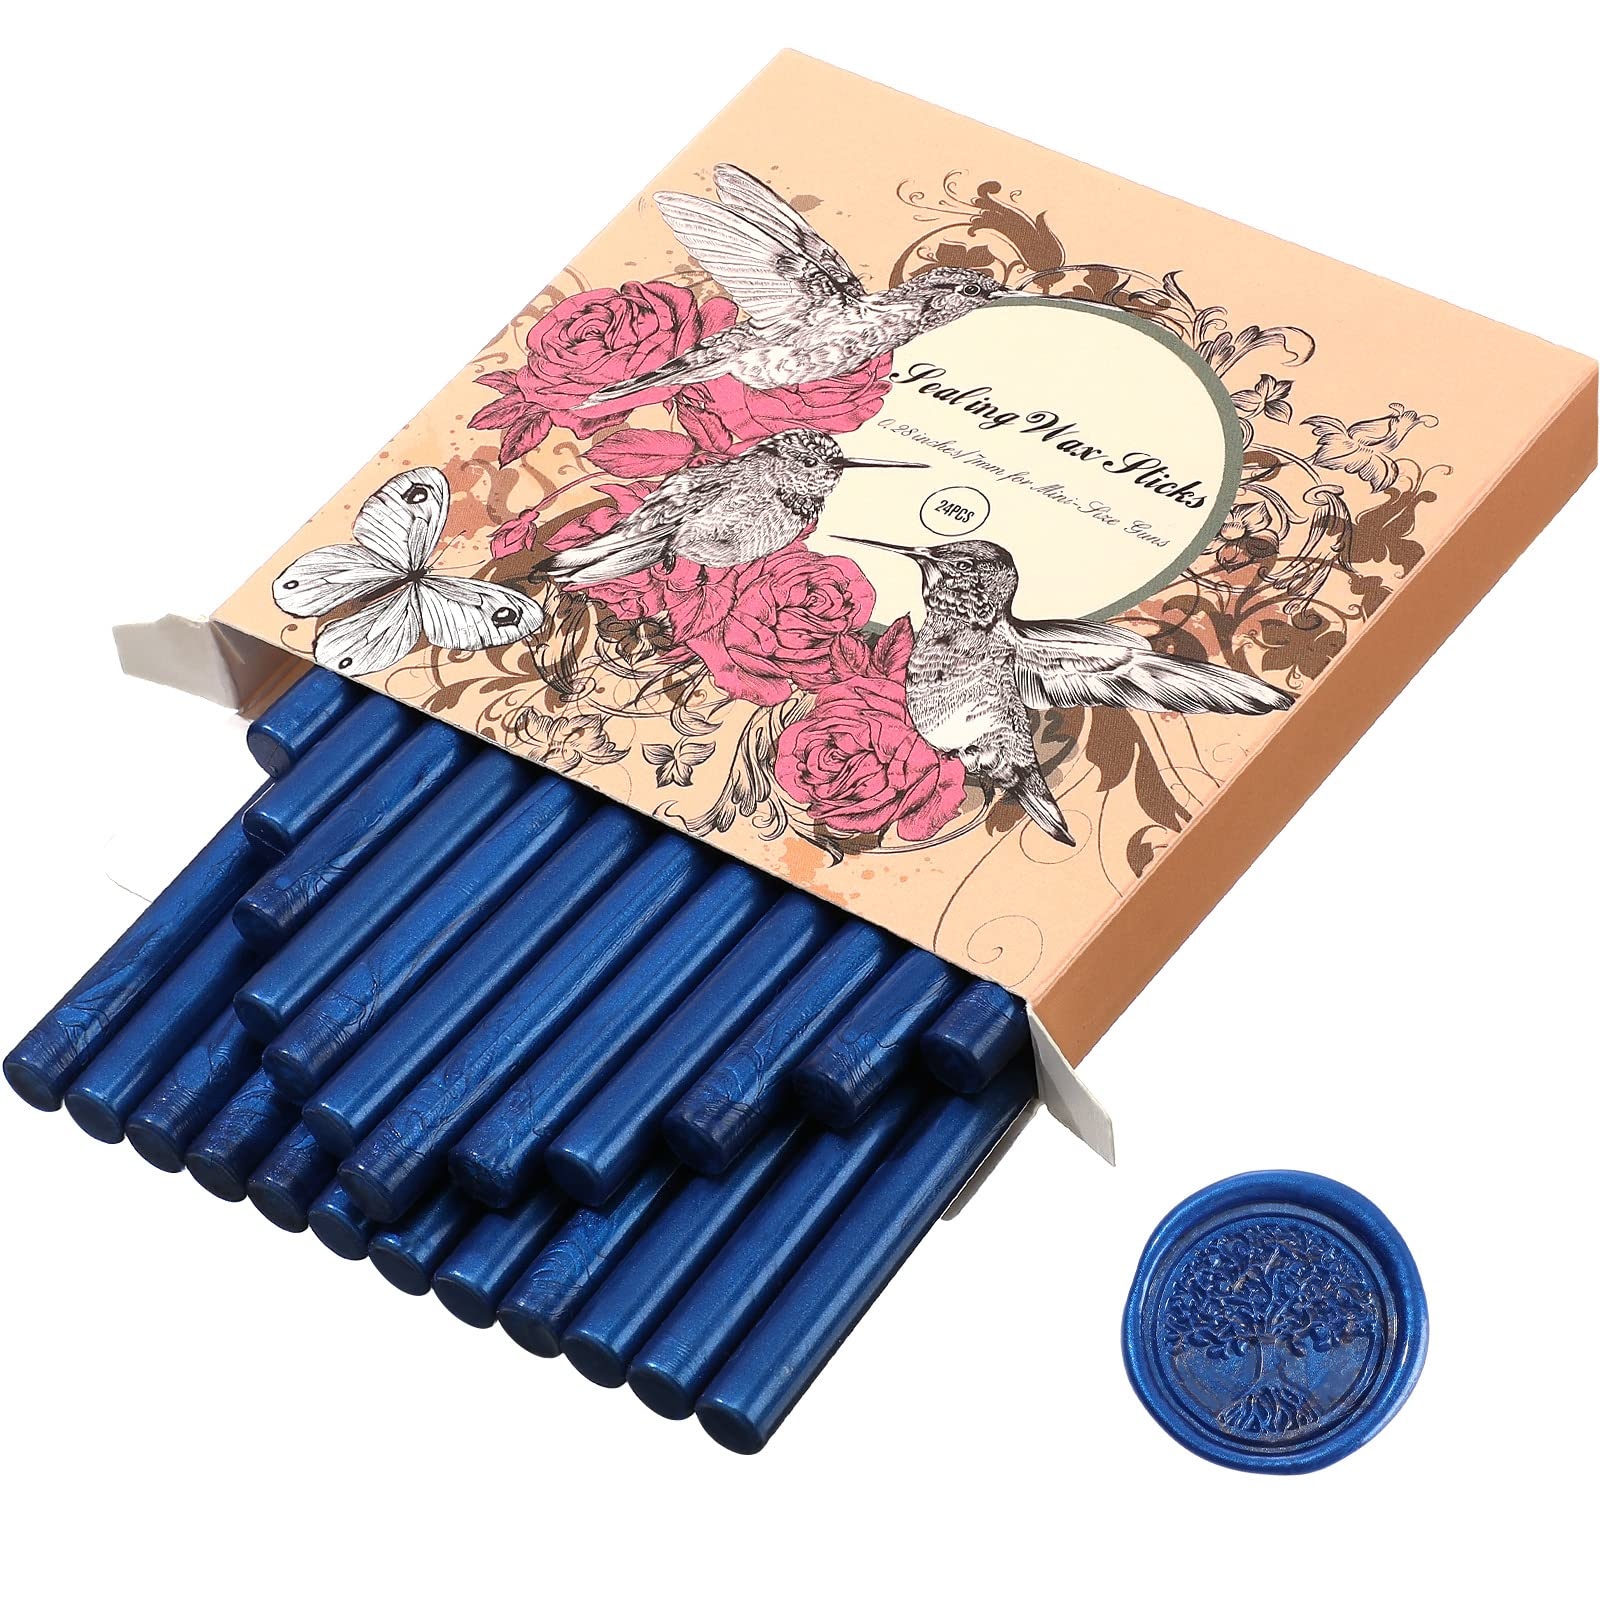
1 x RAW Customer Returns Containlol 24pcs Glue Gun Sealing Wax Sticks for Wax Seal Stamp for Wedding Invitations, Cards, Envelopes, Snail Mail, Wine Packages, Christmas Gift Ideas Sea Blue  - RRP €12.04
Download Manifest: HERE Title Qty Unit Price Total Price ASIN EAN Containlol 24pcs Glue Gun Sealing Wax Sticks for Wax Seal Stamp for Wedding Invitations, Cards, Envelopes, Snail Mail, Wine Packages, Christmas Gift Ideas Sea Blue 1 €12.04 €12.04 B09GLVFWNR N/A
Brand: Jobalots
Category: Arts & Entertainment > Hobbies & Creative Arts > Arts & Crafts > Art & Crafting Materials > Raw Candle Wax > Gel Wax